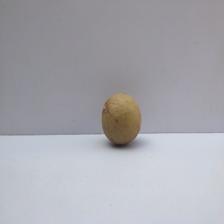
Size: Small